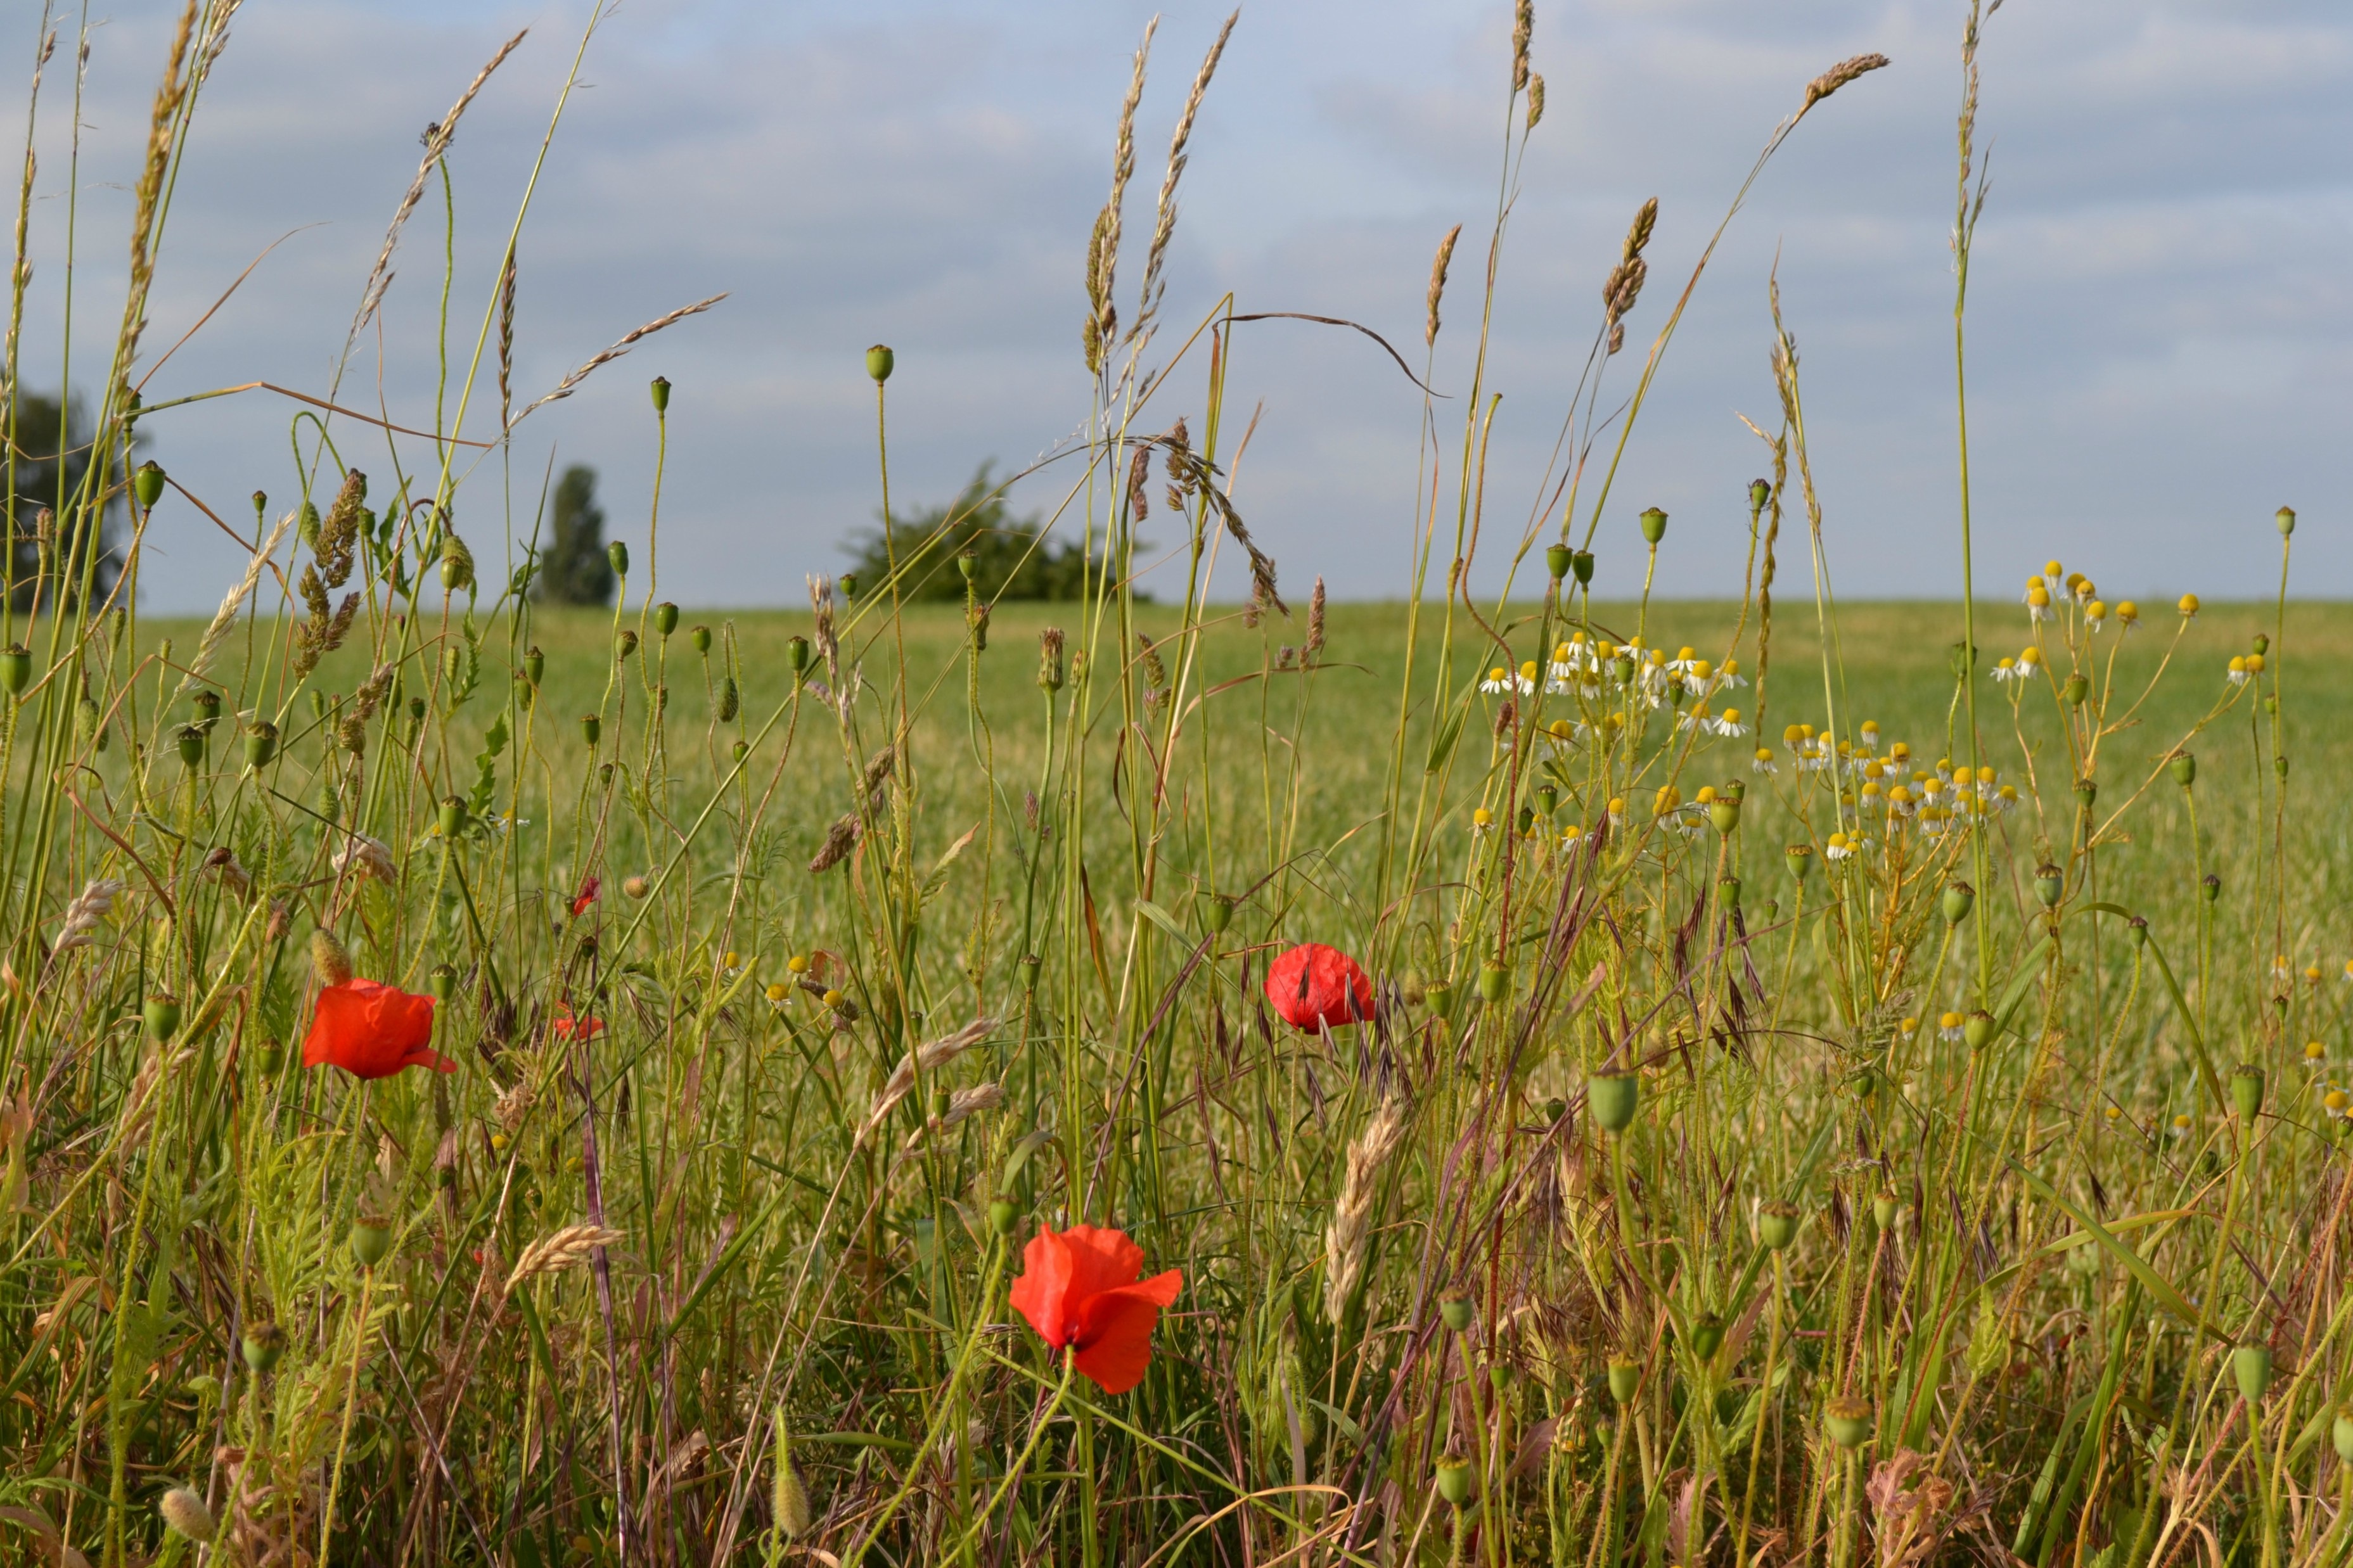
nature, grass, marsh, plant, field, meadow, prairie, flower, spring, pasture, agriculture, flora, plain, blue sky, wildflower, flowers, wild flowers, grassland, wetland, poppy, poppies, habitat, ecosystem, chamomile, grasses, steppe, rural area, flowering plant, green field, field flowers, natural environment, grass family, land plant